Affie Jarvis

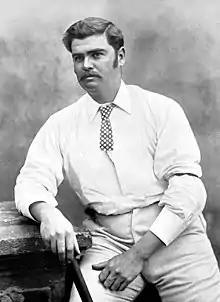

Arthur Harwood "Affie" Jarvis (19 October 1860 – 15 November 1933) was an Australian wicket-keeper who played for Australia and South Australia. His Test cricket debut was against England at the MCG on 15 January 1885 and his last Test was also against England at the same ground on 1 March 1895.